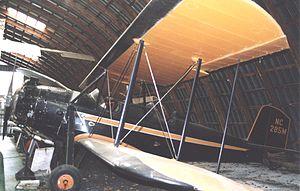
Spartan Aircraft Company est un constructeur aéronautique américain, anciennement connu sous le nom de Mid-Continent Aircraft Company et réorganisée sous le nom de Spartan en 1928 par le baron du pétrole William G. Skelly à Tulsa dans l'Oklahoma aux États-Unis.